Nicola Partenio Giannettasio

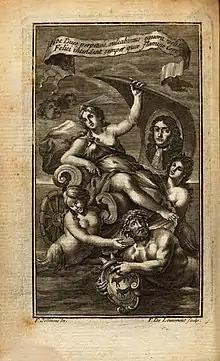
Nicola Partenio Giannettasio

Nicolò Partenio Giannettasio (5 March 164810 September 1715) was an Italian Jesuit and neo-Latin poet.